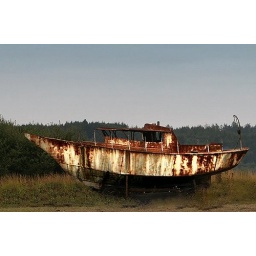
I discovered this wonderful, rusty old boat near Newport oregon.